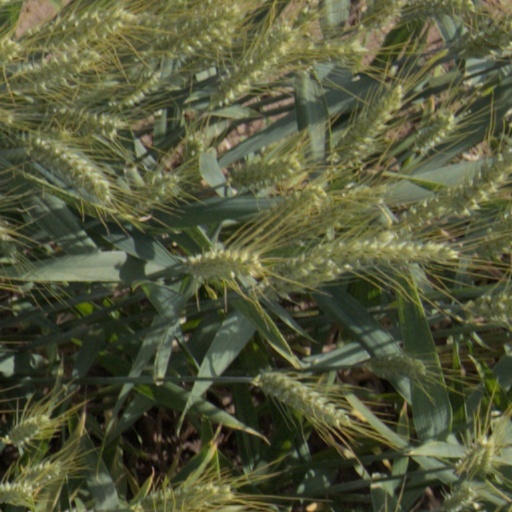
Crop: wheat